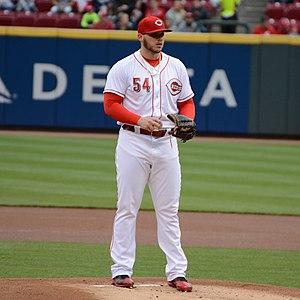
William Theron Davis, surnommé Rookie Davis, et né le 29 avril 1993 à Sneads Ferry aux États-Unis, est un lanceur droitier des Reds de Cincinnati de la Ligue majeure de baseball.